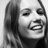
Emotion: happy